Bustos, Bulacan

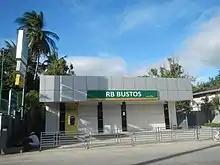
The Rural Bank of Bustos under Producers Savings Bank Corporation

Bustos is, in the majority, an agricultural town. It is hailed as one of the largest rice producers of the country and the Central Luzon Region (the "Rice Granary of the Philippines"), and received the Rice Achiever Award as an Outstanding Municipality in Region III (Central Luzon) and a Hall of Fame award at the Agri-Pinoy Rice Achievers Awards of 2014 conferred by the Department of Agriculture.